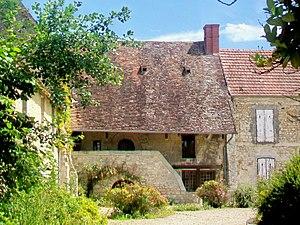
Ancien prieuré, escalier extérieur et porte romane.
Genainville est une commune française située dans le département du Val-d'Oise en région Île-de-France.
L'église Saint-Pierre est une église catholique paroissiale située à Genainville, en France. C'est l'une des rares églises à double nef de la région, et elle possède l'unique chœur-halle dans le XIIIᵉ siècle du Vexin français, les autres étant, pour la plupart, localisés autour de la moyenne vallée de l'Oise. La façade Renaissance parfaitement symétrique est attribuée à Jean Grappin, et date du milieu du XVIᵉ siècle. C'est la dernière partie construite, après l'achèvement de la nef. Bien que seulement légèrement plus ancienne, celle-ci affiche encore le style gothique flamboyant, hormis certaines clés de voûte. Les chapiteaux des arcades datent en revanche du début du XIIIᵉ siècle, et subsistent de la précédente église. C'est sans doute également le cas des piles et arcades du clocher, qui pourraient même remonter au XIIᵉ siècle, et ont seulement été mises au goût du jour au deuxième quart du XVIᵉ siècle. Quant au chœur carré de deux fois deux travées, il représente la partie la plus remarquable de l'église, et constitue le principal témoignage de l'architecture gothique rayonnante dans ce secteur du département. L'église Saint-Pierre est classée monument historique depuis 1920.